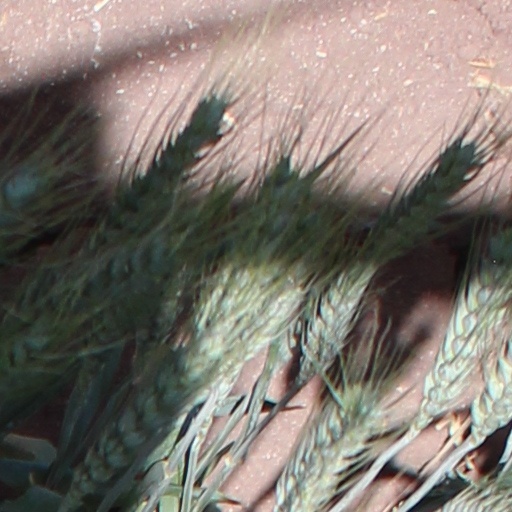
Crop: wheat